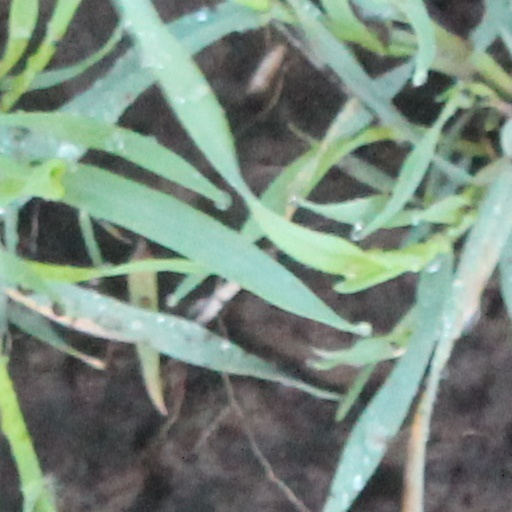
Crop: wheat